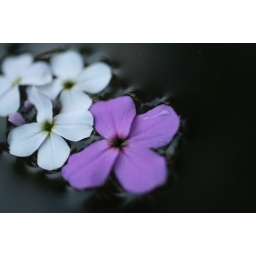
flowers in water